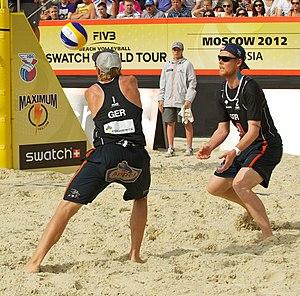
Jonas Reckermann, né le 26 mai 1979 à Rheine, est un joueur de beach-volley allemand, désormais retraité.